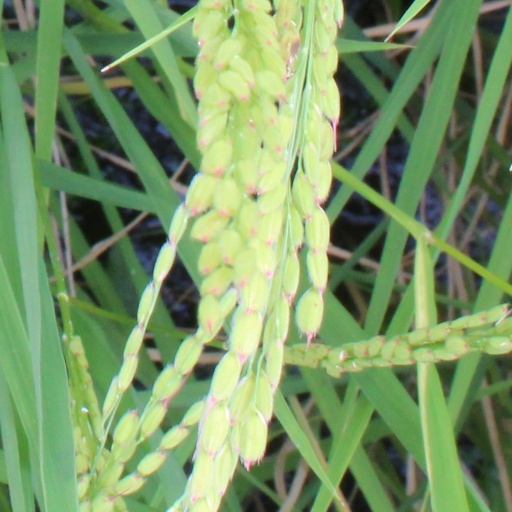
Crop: rice